Warner Robins Air Logistics Complex

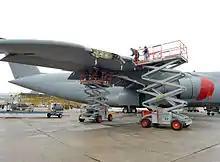
A missile-damaged C-5 Galaxy receives repair of battle damage at Warner Robins

The 78th Air Base Wing, the host organization at Robins AFB, provides support facilities and equipment for all Robins Air Force Base associate units. It is responsible for logistics, medical, civil engineering, security, and morale services for a base population of approximately 23,000 personnel.